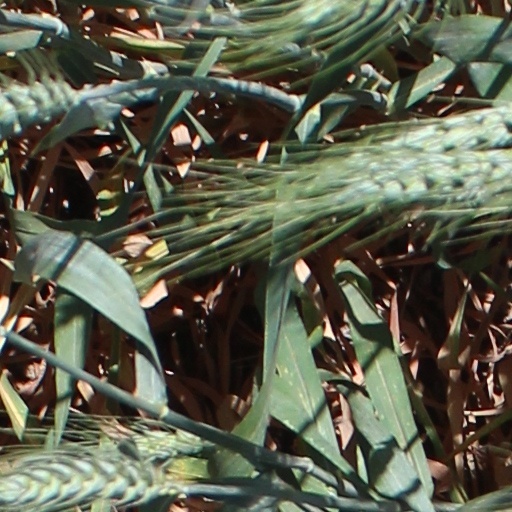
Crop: wheat